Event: Nepal Earthquake
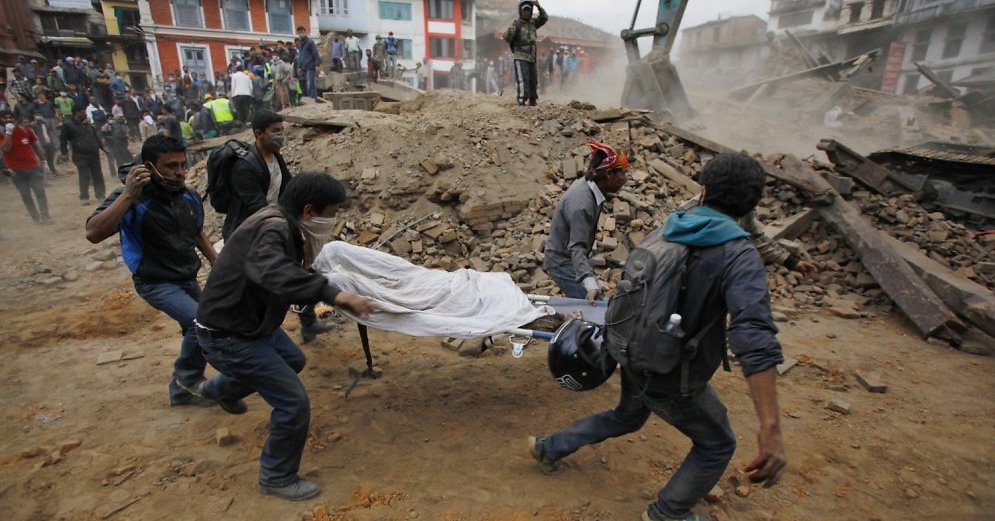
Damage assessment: damage